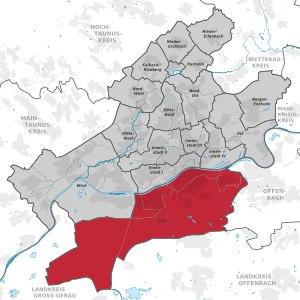
Süd ou, en forme longue, Frankfurt-Süd est un arrondissement de Francfort-sur-le-Main.